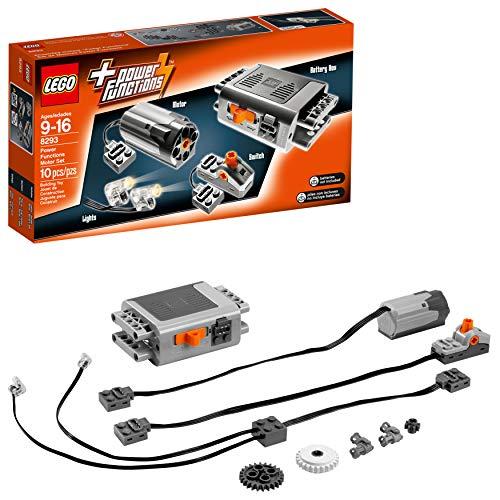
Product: LEGO Technic Power Functions Motor Set 8293 (10 Pieces)
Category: Toys & Games | Building Toys | Building Sets
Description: Power up LEGO Technic creations with this Power Functions Motor Set.
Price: $28.82
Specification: ProductDimensions:10.3x5.5x1.9inches|ItemWeight:6.4ounces|ShippingWeight:6.4ounces(Viewshippingratesandpolicies)|DomesticShipping:ItemcanbeshippedwithinU.S.|InternationalShipping:Thisitemisnoteligibleforinternationalshipping.LearnMore|ASIN:B01E78WLCU|Itemmodelnumber:6176897|Manufacturerrecommendedage:9-16years|Batteries:6AAbatteriesrequired.